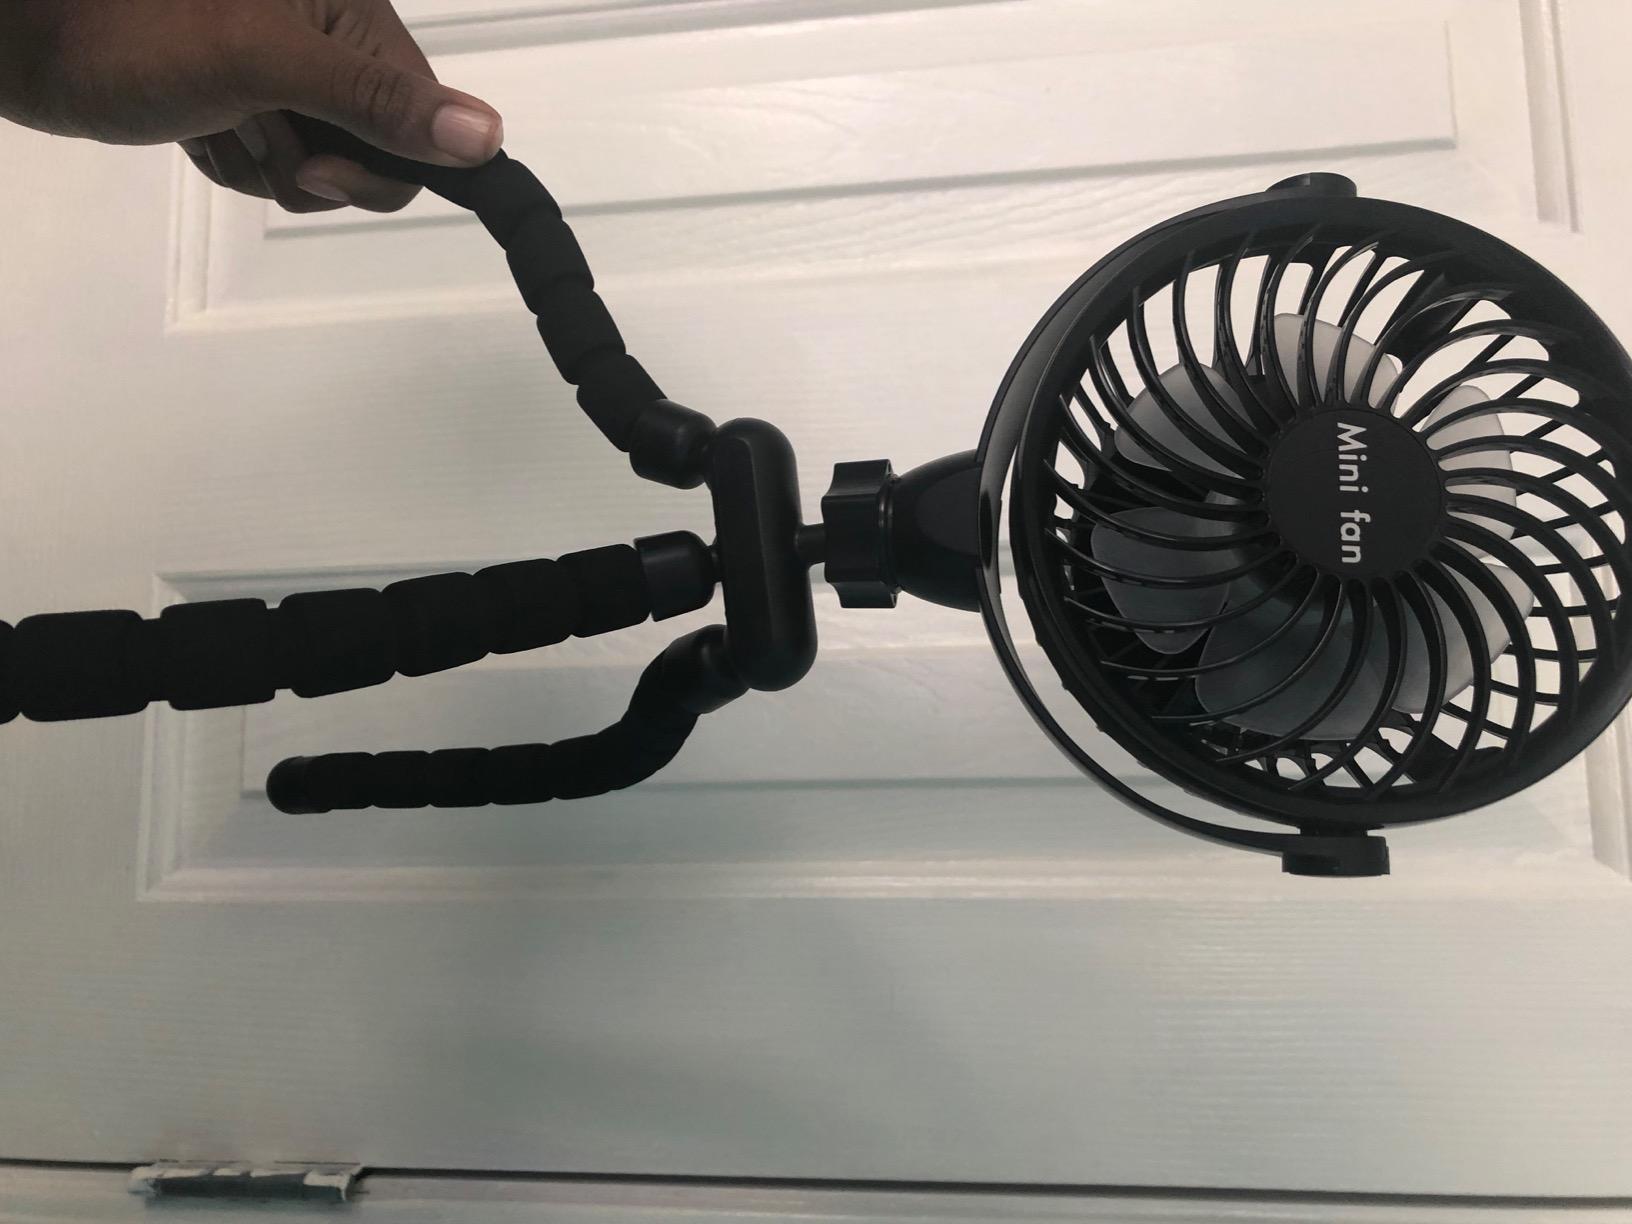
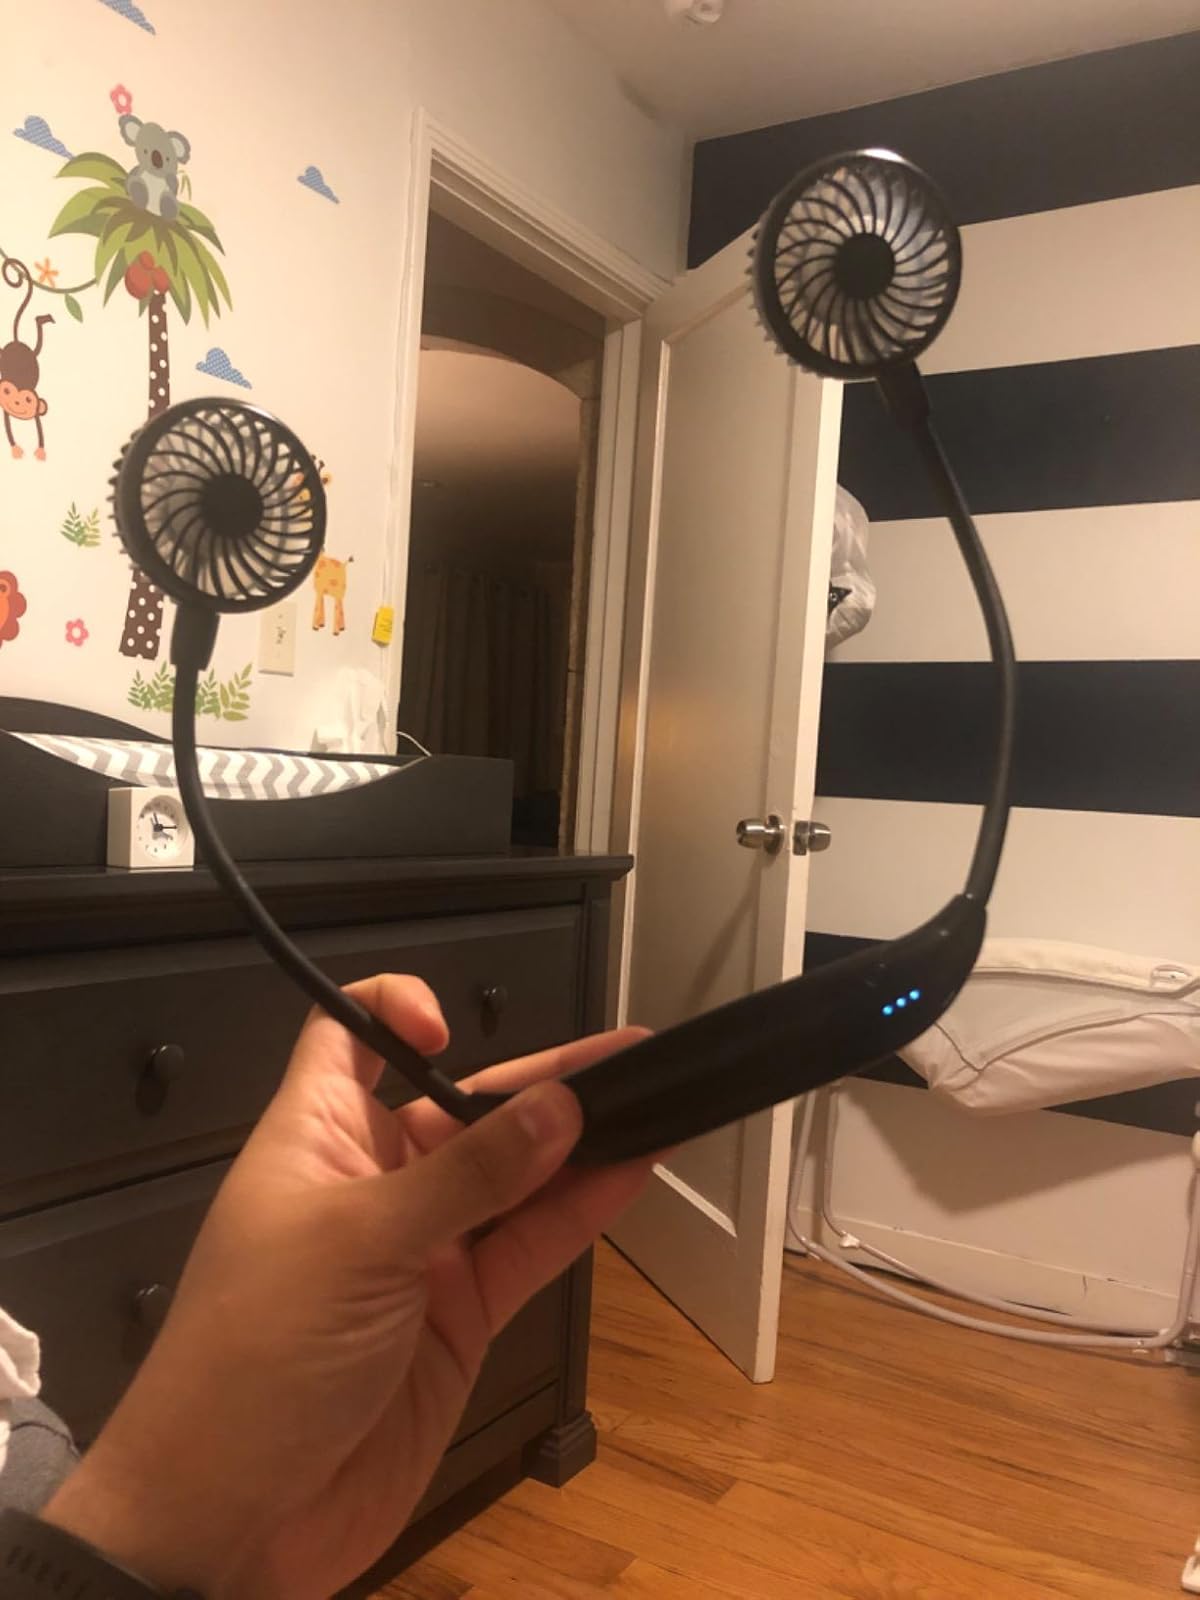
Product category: fan
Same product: no